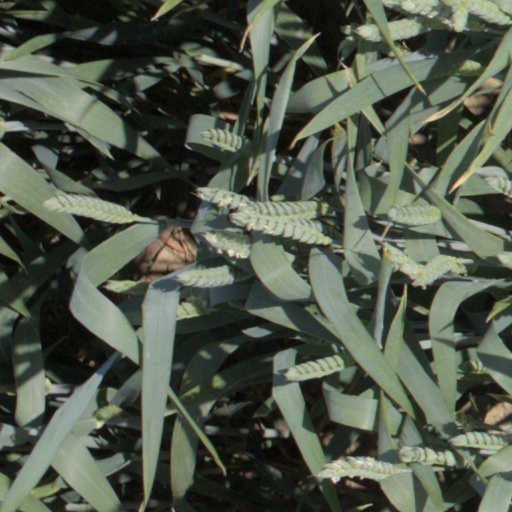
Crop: wheat